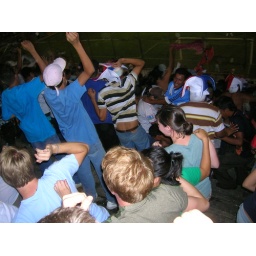
GOOLLLL #2!!! I like the look of pure joy on the face of the guy in the blue Adidas shirt.